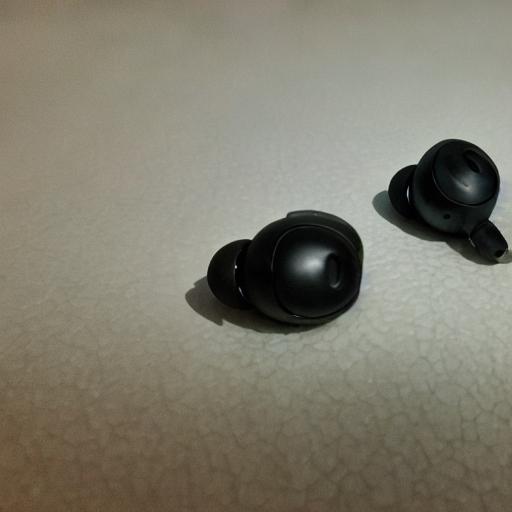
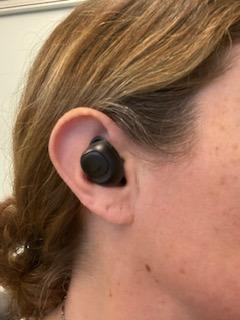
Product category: earbuds
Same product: no